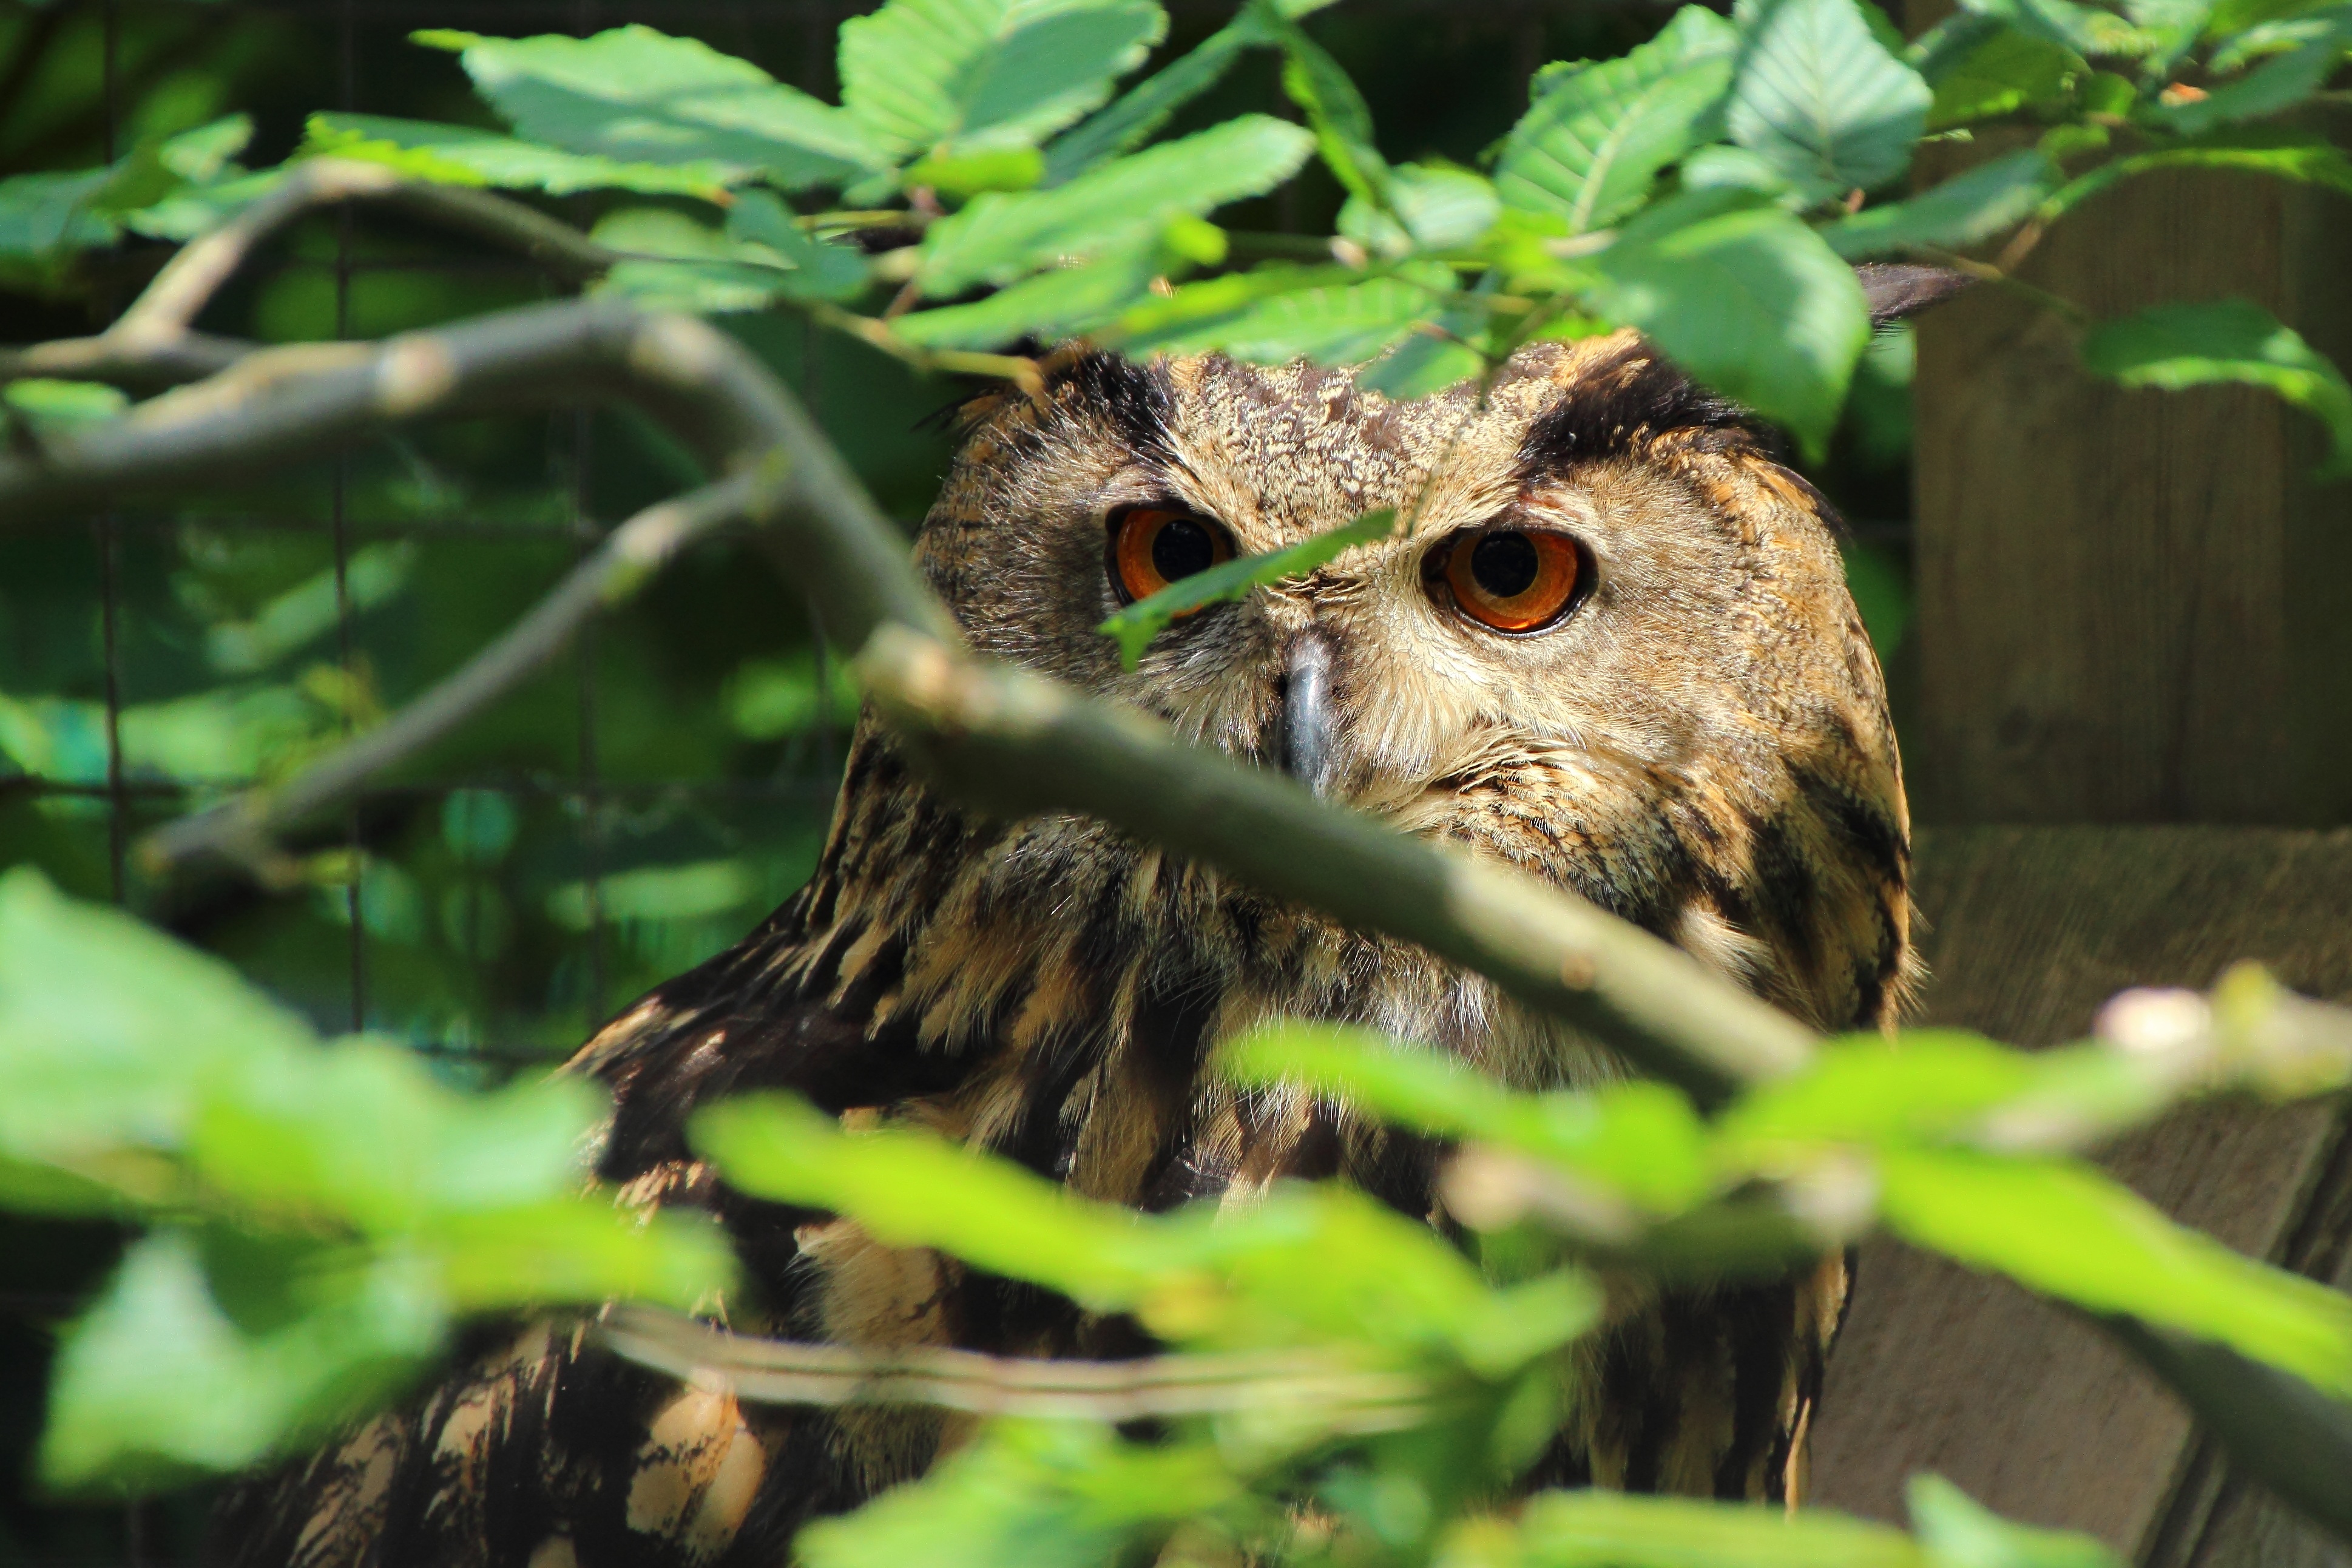
nature, branch, bird, animal, wildlife, jungle, beak, owl, fauna, raptor, bird of prey, eyes, vertebrate, nocturnal, eagle owl